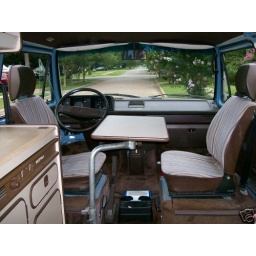
note how the front seats unlock and swivel to face each other over the front swivel table